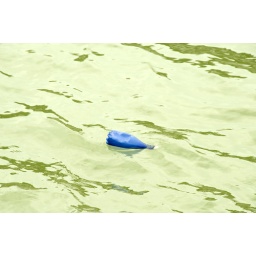
the only blue of the Danube was this plastic bottle floating in front of me